Boyle Roche

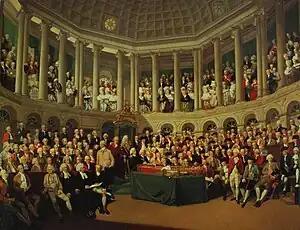
The "Irish House of Commons" by Francis Wheatley (1780)

Roche continued on in the Grattan Parliament, representing Gowran from 1777 to 1783, Portarlington from 1784 to 1790, Tralee (again) from 1790 to 1798 and Old Leighlin from 1798 until the union with Great Britain in 1801. From the beginning of his parliamentary career Roche ranged himself on the side of the government, and for his services he was granted a pension, appointed chamberlain to the viceregal court, and on 30 November 1782 was created a baronet. For the office of chamberlain he was thought to be "eminently qualified by his handsome figure, graceful address and ready wit, qualities which were set off by a frank, open and manly disposition."